Dublin and South Eastern Railway

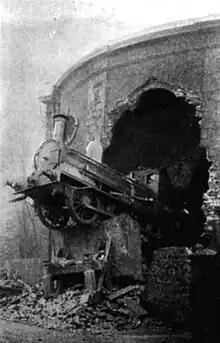
1900 train crash at Harcourt Street station into Hatch Street Upper

The Dublin and South Eastern Railway (DSER), often referred to as the Slow and Easy, was an Irish gauge railway in Ireland from 1846 to 1925. It carried 4,626,226 passengers in 1911. It was the fourth largest railway operation in Ireland operating a main line from Dublin to , with branch lines to Shillelagh and . The company previously traded under the names Waterford, Wexford, Wicklow & Dublin Railway (WWW&DR or 3WS) to 1848, Dublin and Wicklow Railway (D&WR) to 1860 and Dublin, Wicklow and Wexford Railway (DW&WR) until 1906.